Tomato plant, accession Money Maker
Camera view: tilt-top (135 deg); turntable rotation: 300 degrees
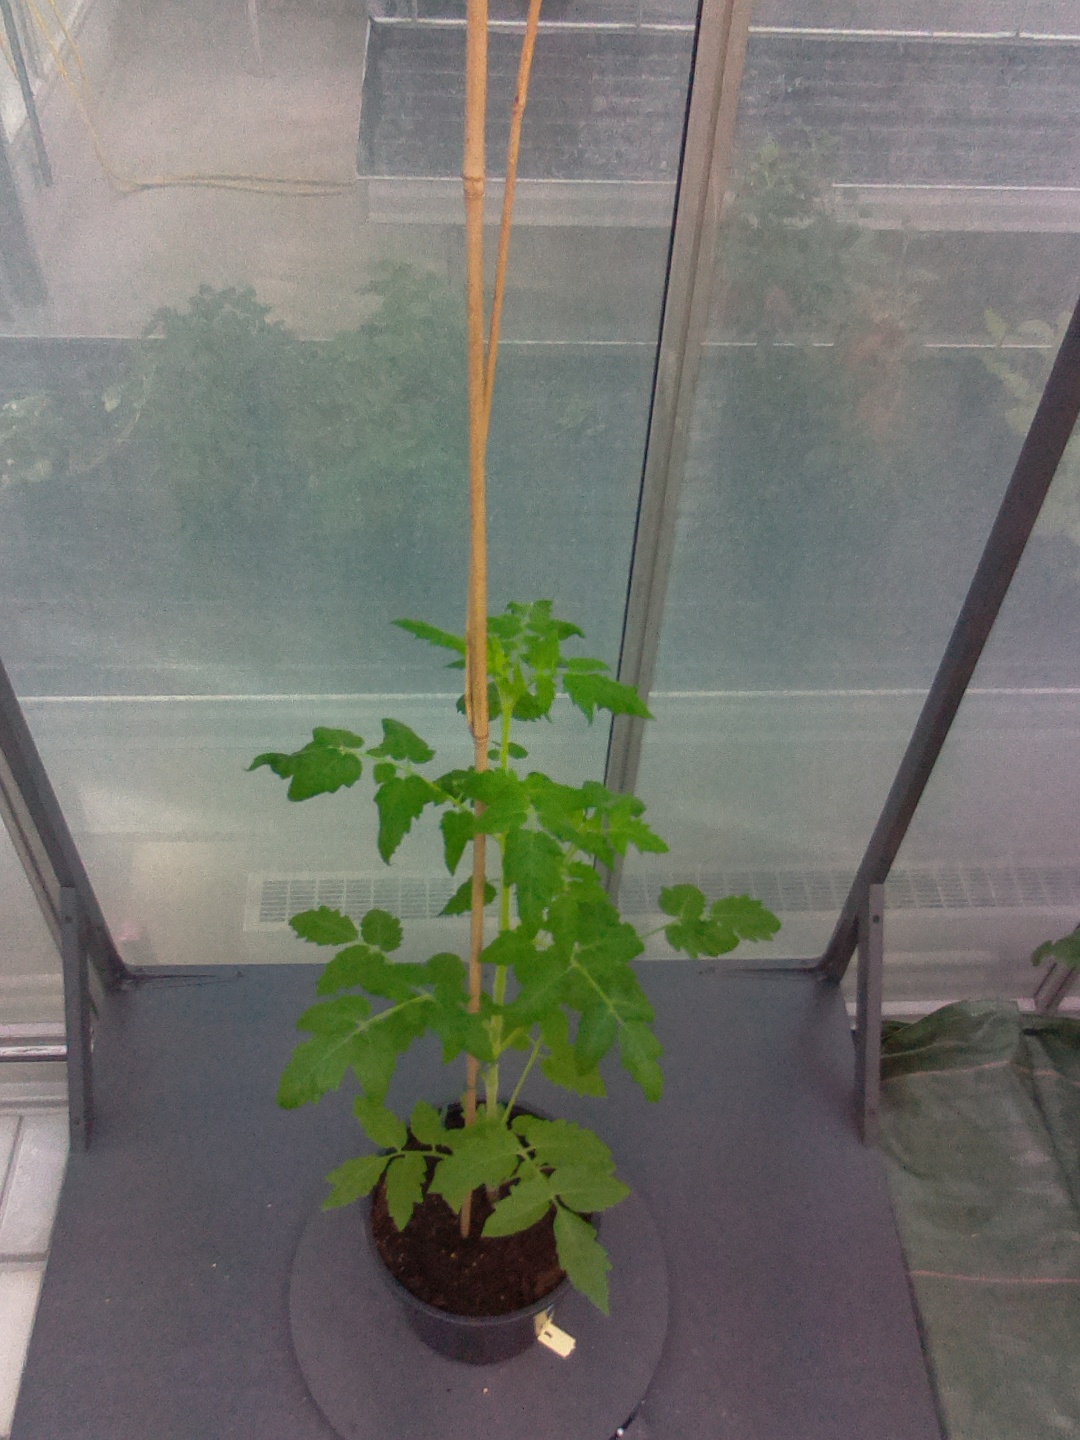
BBCH growth stage 20: First Side shoot start formed